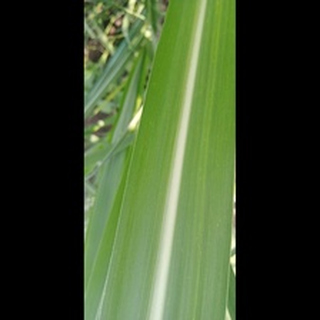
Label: healthy_sugarcane